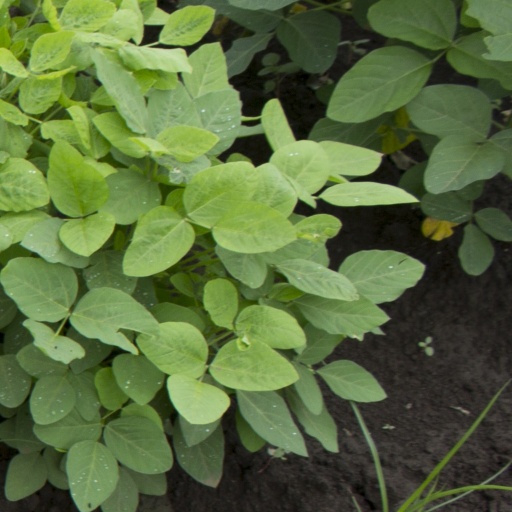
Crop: soybean